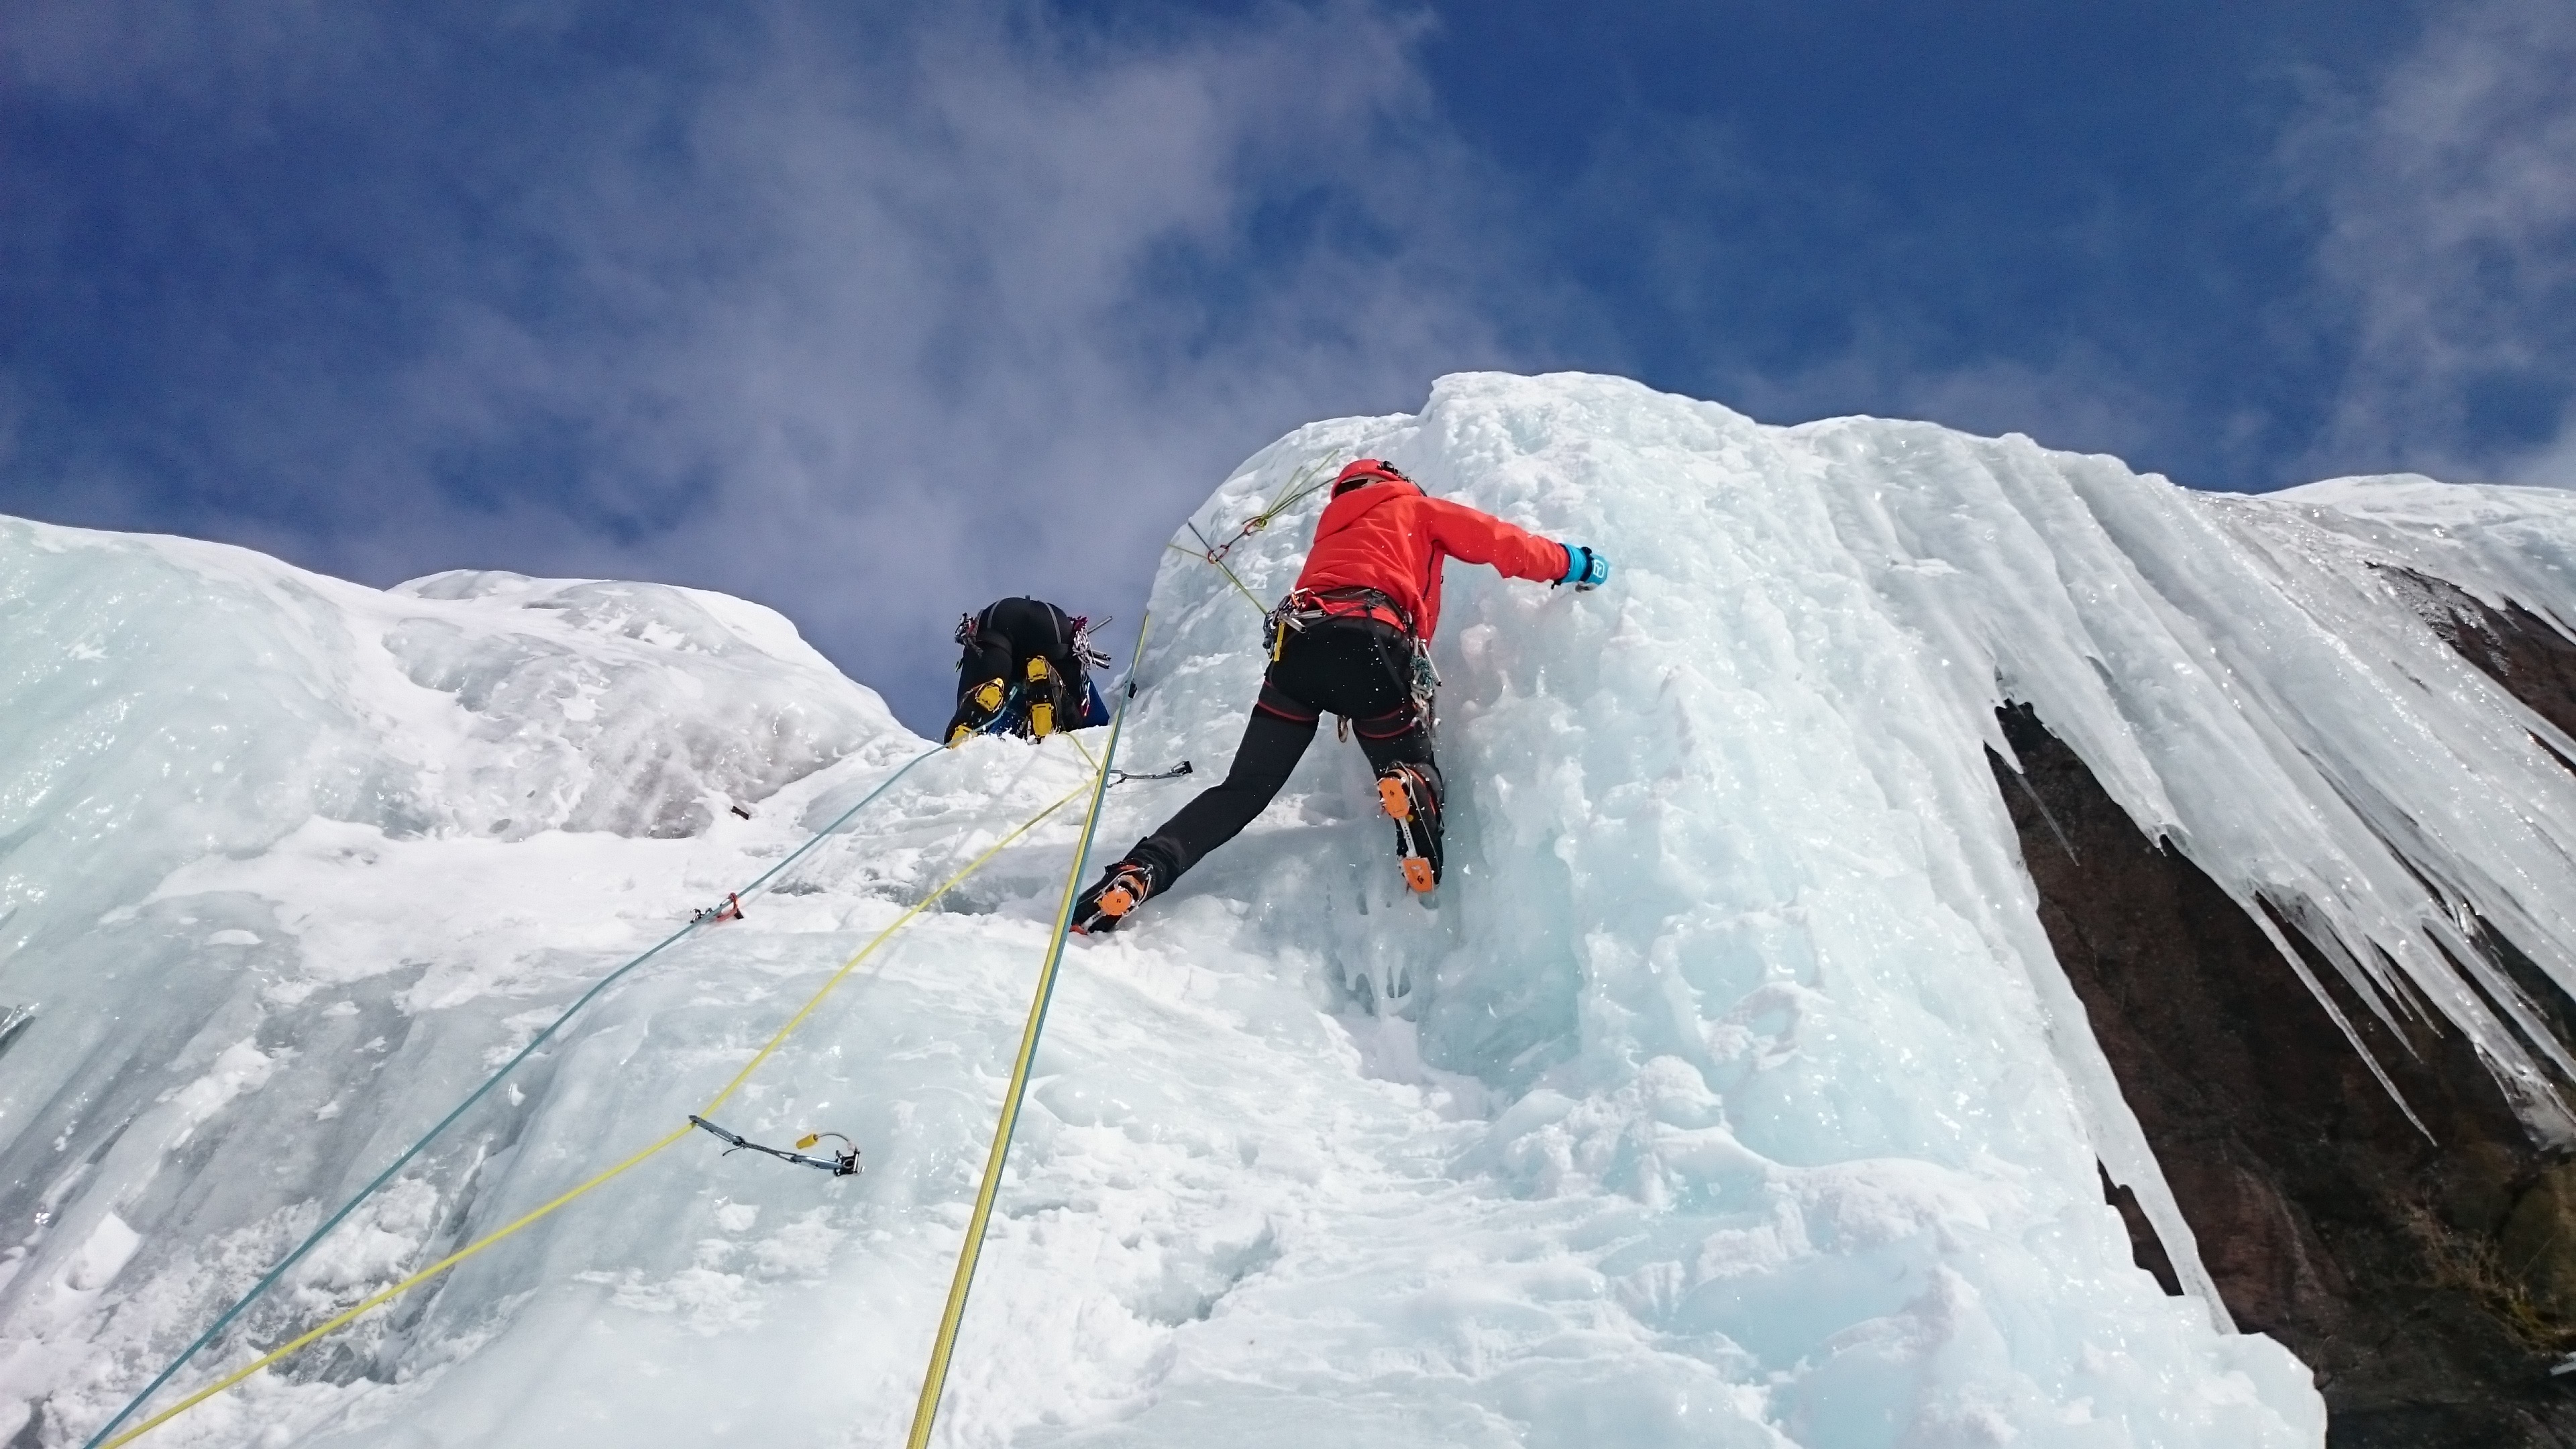
mountain, adventure, mountain range, recreation, ice, frozen, climbing, extreme sport, climb, ice wall, mountaineering, sports, icefall, ski touring, extreme sports, ski mountaineering, outdoor recreation, ice climbers, ice climbing, ice screw, geological phenomenon, individual sports